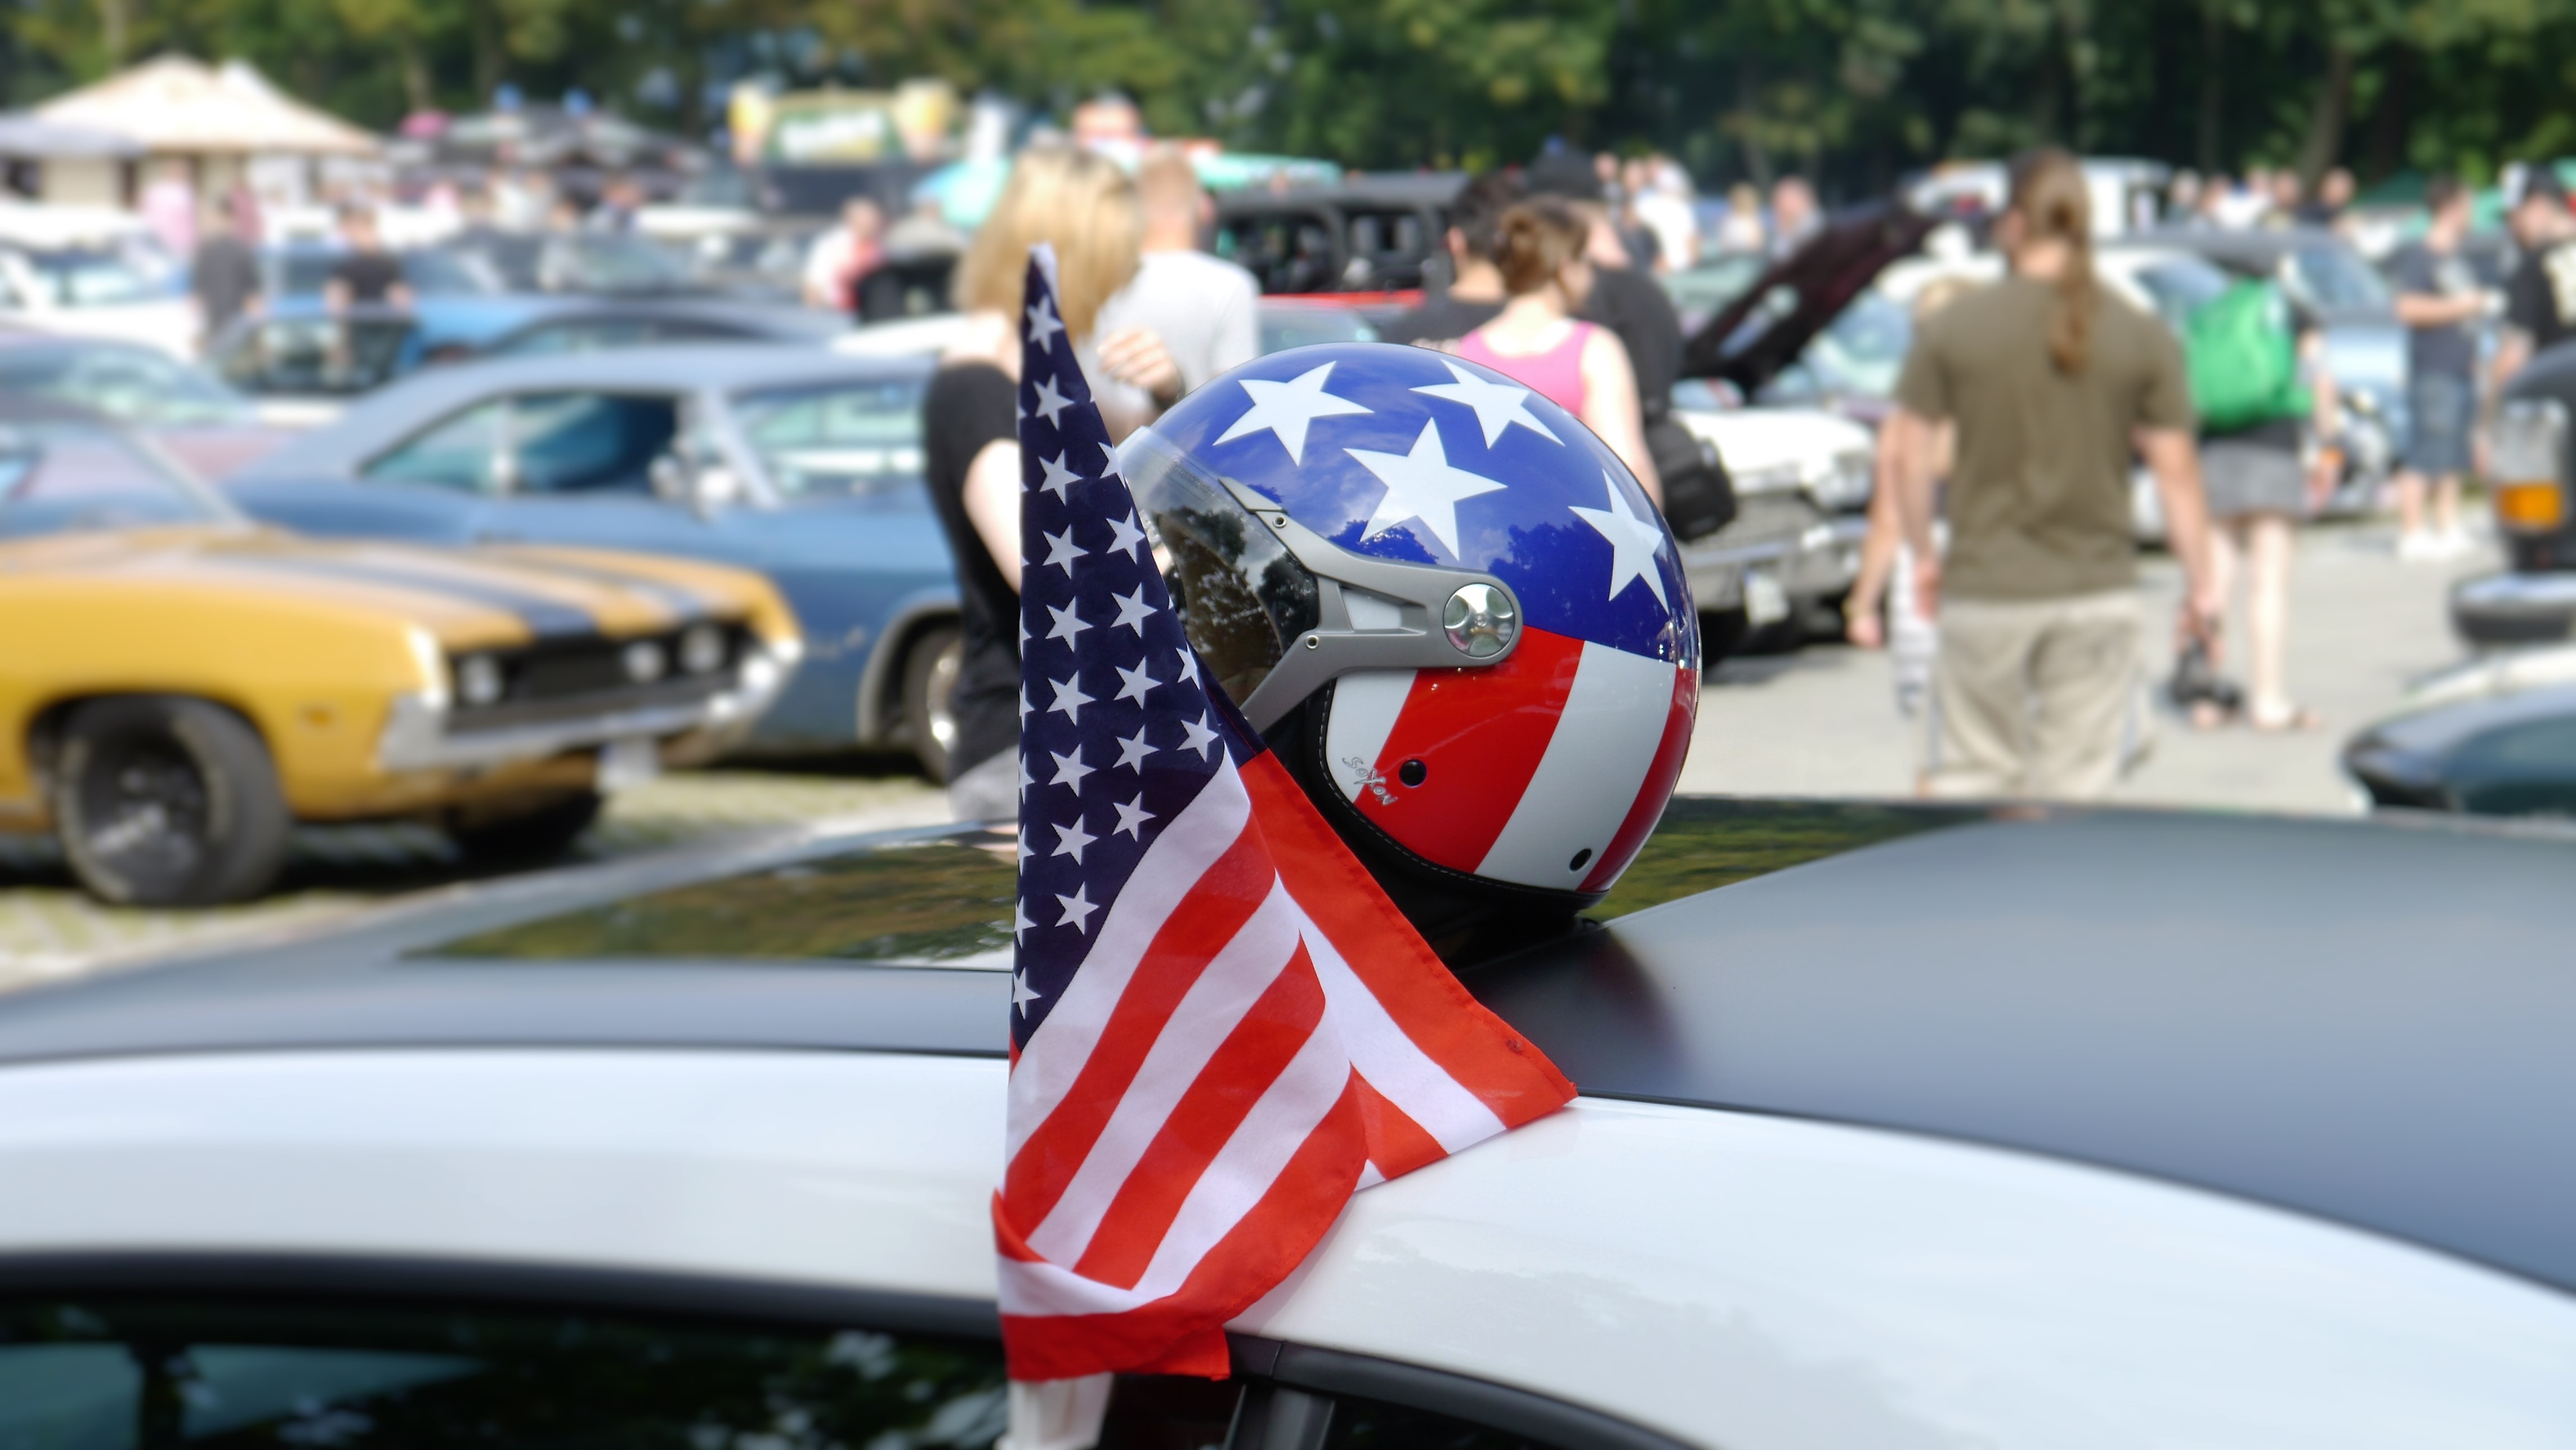
car, vehicle, motorcycle, flag, usa, helm, decorated, protect, motorcycling, motorad helmet, automobile make